Pataliputra capital

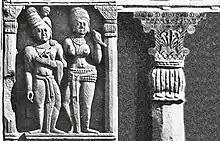
Illustration with Bharhut pillar arrangement. Left: Bharhut relief. Right: illustration with Pataliputra capital.

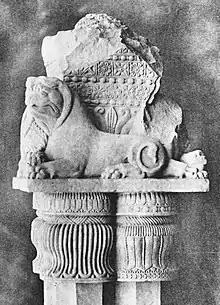
An actual Bharhut capital, using a similar, if more complex, arrangement, with a central crowning capital with rosette, beads-and-reels and central palmette designs very similar to the Pataliputra capital.

Since both sides of the Pataliputra capital are decorative (there is no blank side corresponding to a wall abutment), it is normally not "structurally" an anta capital, but rather a pile or pillar capital: the capital of an independent supporting column of square, rectangular or possibly round section. Such capitals, if set on a square column, typically retain the design of an anta capital, but are decorated in all directions, whereas an anta capital is only decorated on the three sides that do not connect to the wall. If set on a round column such as one similar to a pillar of Ashoka, an intermediary piece of round section would be placed between the pillar and the capital, such as a lotus-shaped bulbus capital as those seen on the Ashoka pillars. Rather similar arrangements can be seen, for example, at the Ajanta cave. The Pataliputra capital has two holes on the top, which would imply a mode of fixation with a structural element overhead.